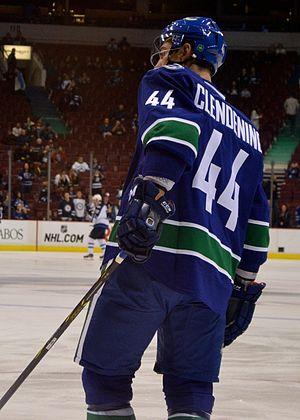
Adam Clendening est un joueur professionnel américain de hockey sur glace.